Sky Lease Cargo Flight 4854

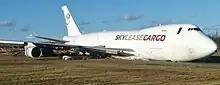
N908AR, after overrunning Runway 14

Sky Lease Cargo Flight 4854 was a flight served by a Boeing 747-412F that overran the runway on landing at Halifax Stanfield International Airport, Nova Scotia on November 7, 2018. The cause of the accident was attributed to pilot error and fatigue. The accident injured three of the four crew members.